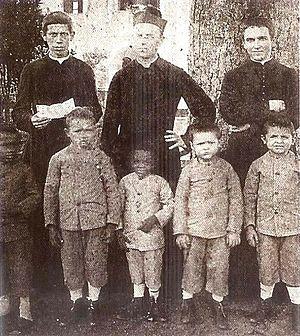
La guerre de Canudos ou campagne de Canudos est un conflit armé survenu à la fin du XIXᵉ siècle entre, d’une part, les troupes régulières de l'État de Bahia d’abord, de la république du Brésil ensuite, et d’autre part, un groupe de quelque 30 000 colons établis en communauté autonome dans un village fondé par eux dans le nord-est de Bahia près de l’ancienne ferme de Canudos, et rebaptisé Belo Monte.